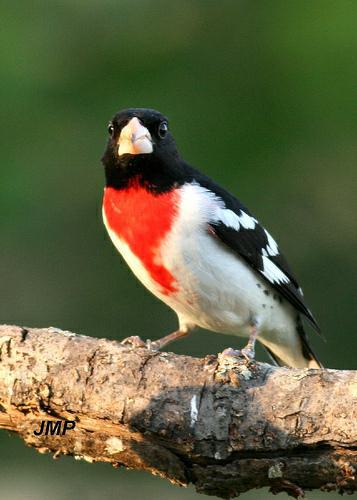
A photo of a rose breasted grosbeak